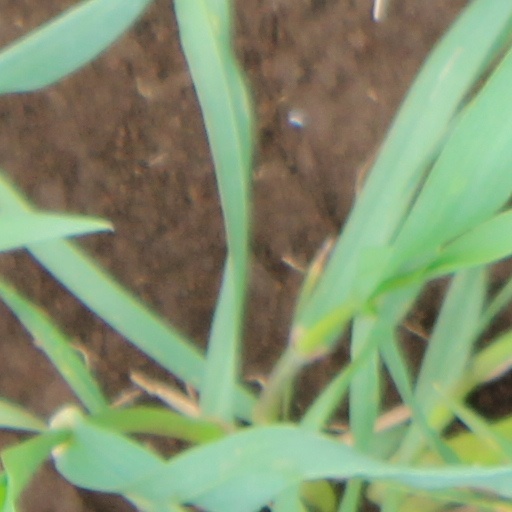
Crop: wheat